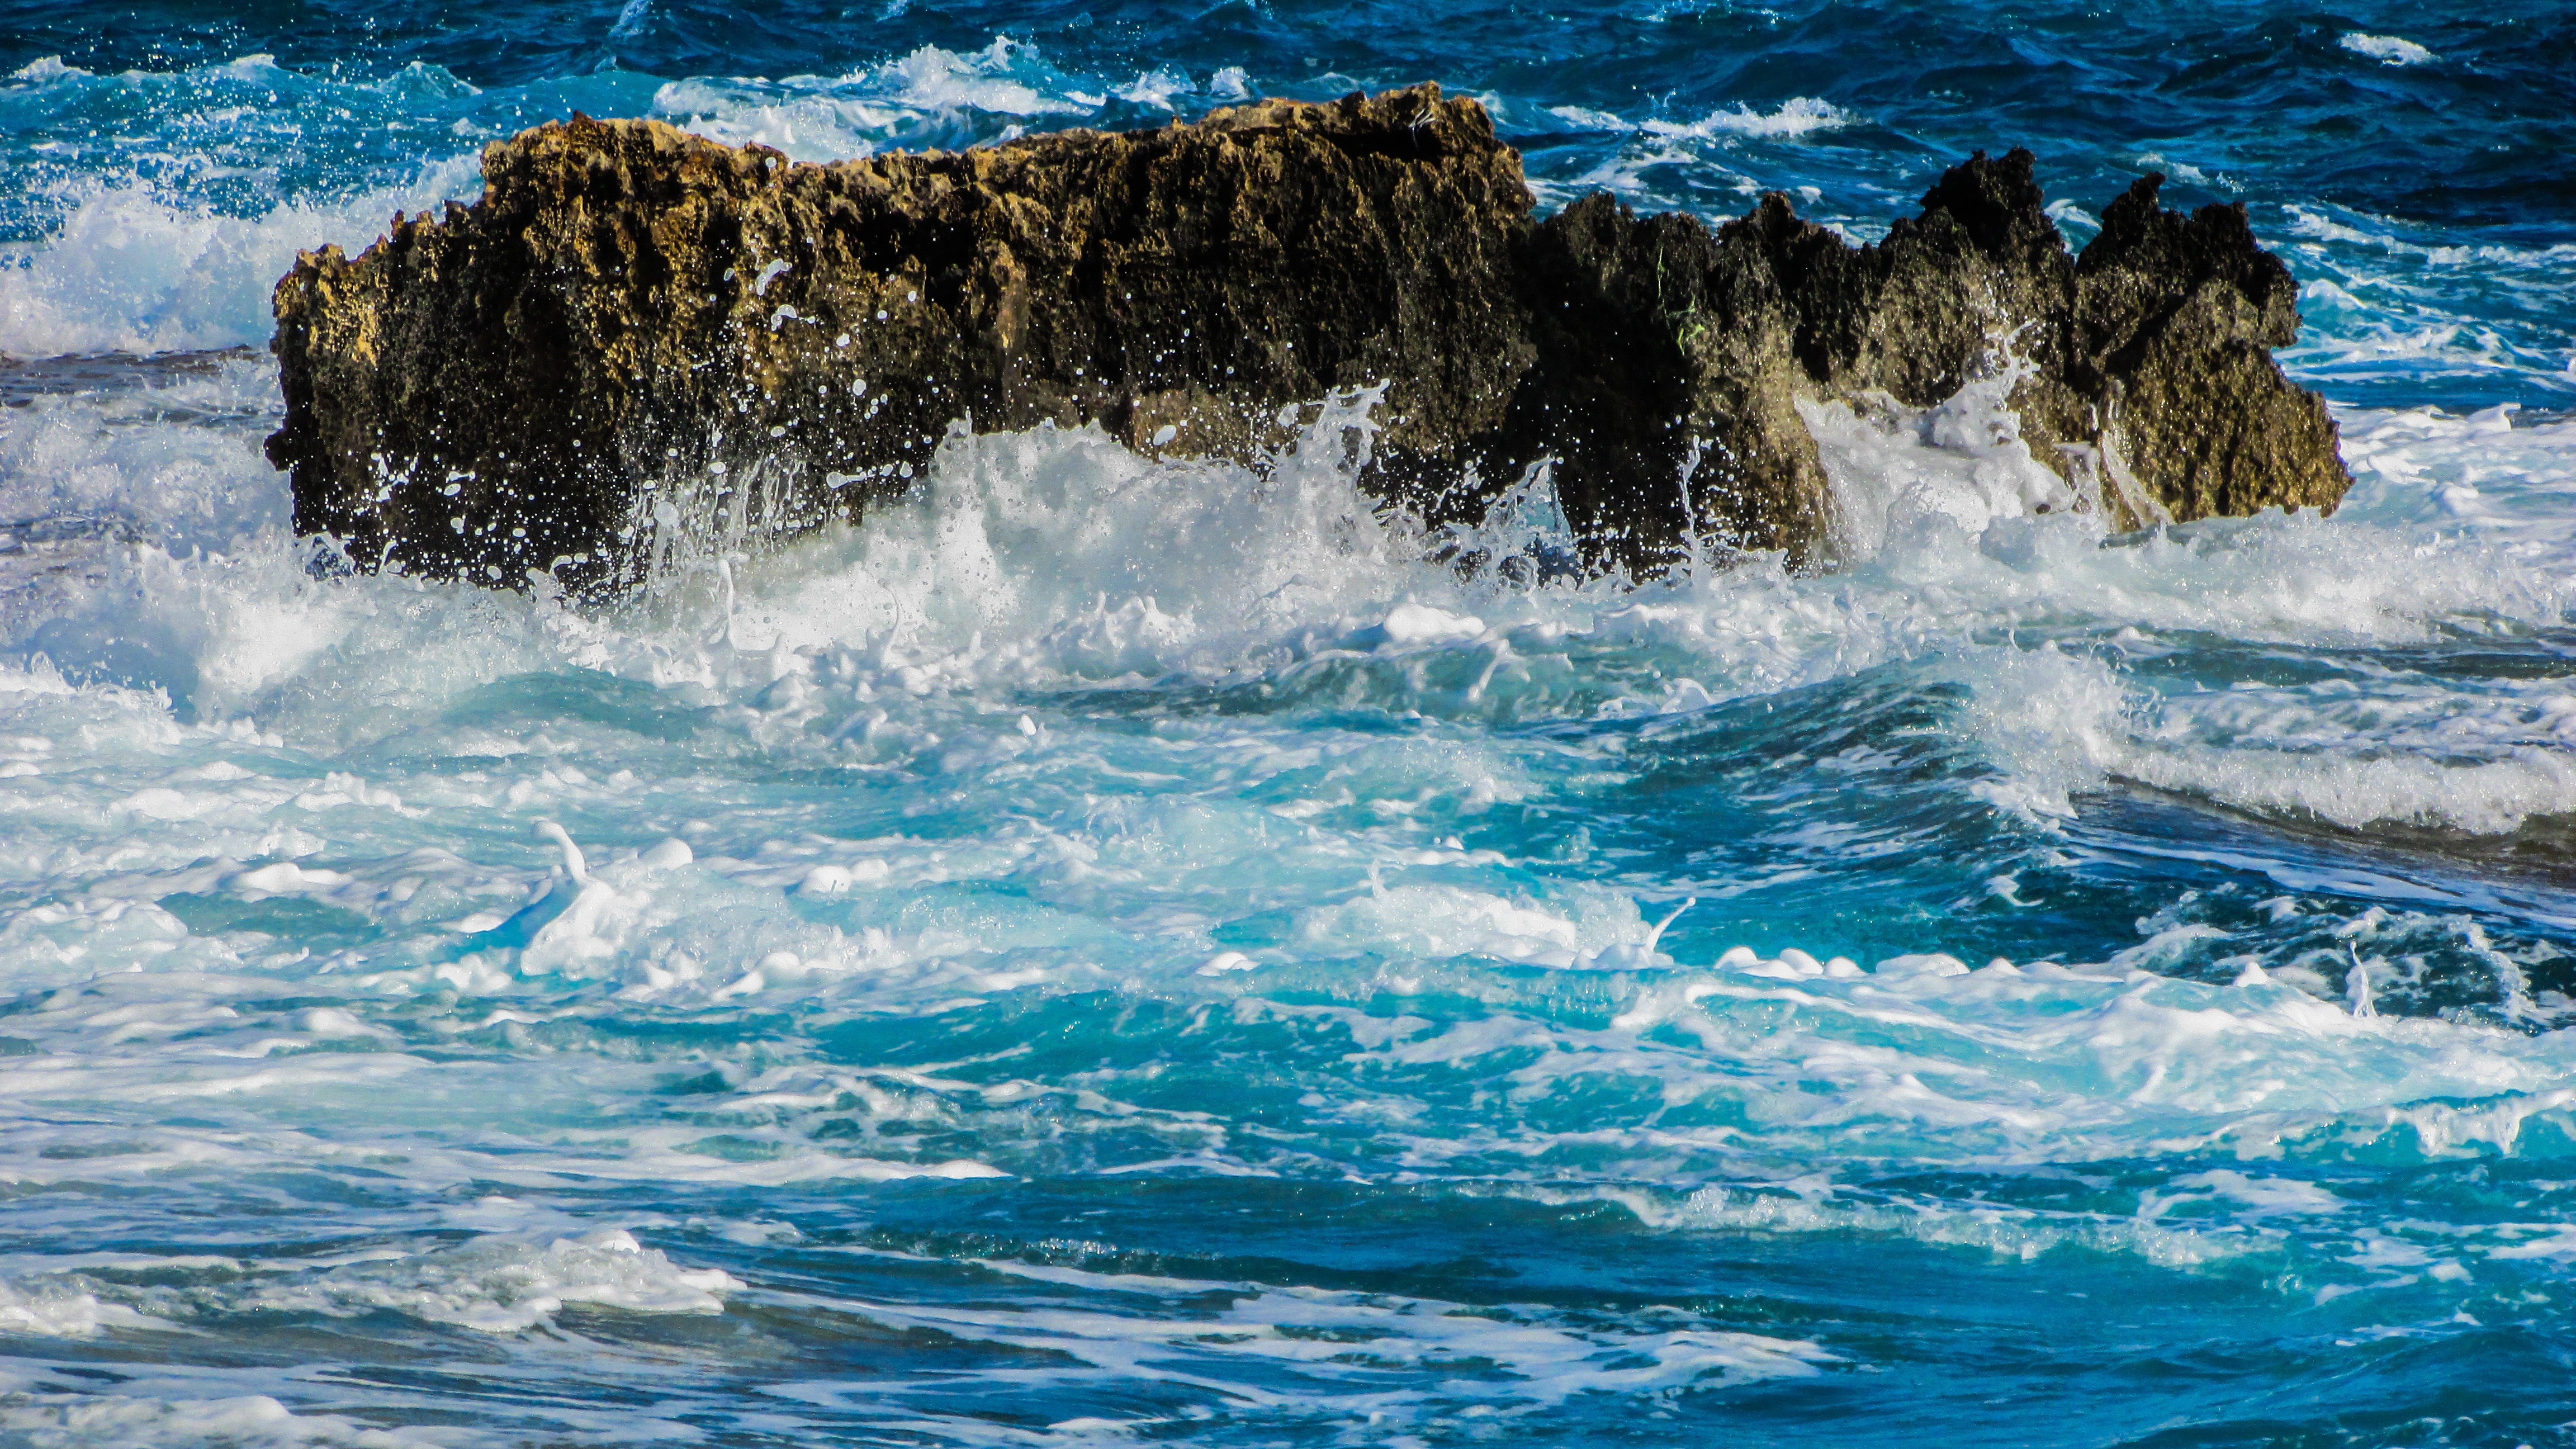
sea, coast, water, rock, ocean, liquid, shore, wave, cliff, foam, splash, spray, rapid, terrain, energy, cyprus, cape, smashing, wind wave